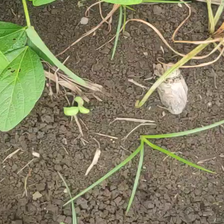
Weed species: Lavhala_(Cyperus_Rotundus)